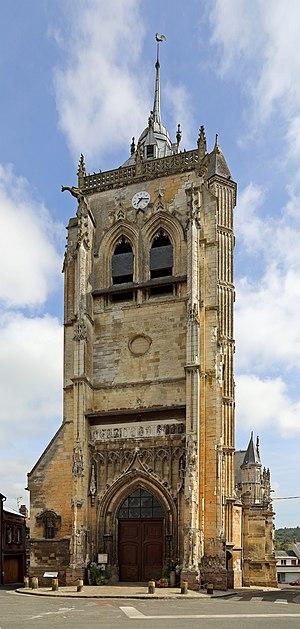
Aumale (département de Seine-Maritime, France)